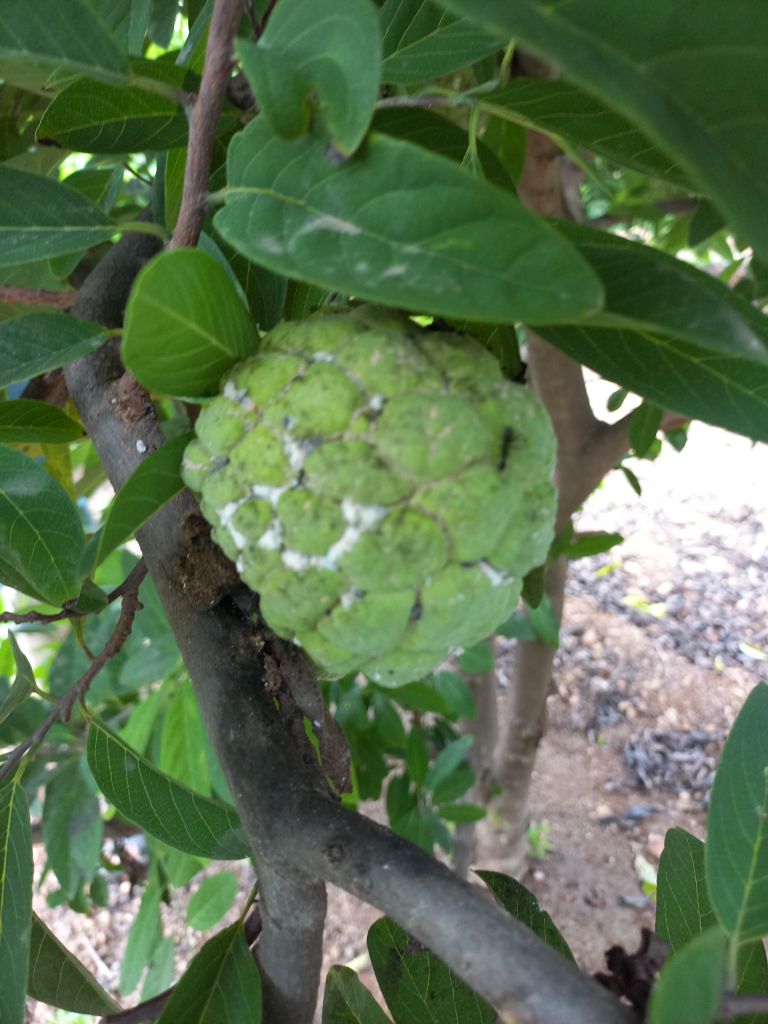
Disease label: Mealy Bug